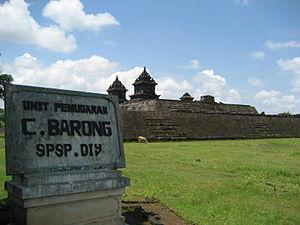
La plaine de Kewu, également appelée plaine de Prambanan d'après le plus connu des temples qui s'y trouve, est une plaine volcanique fertile qui s'étend entre le volcan Merapi au nord, le fleuve Bengawan Solo à l'est, la plaine de Bantul et la formation karsttique des Gunung Sewu au sud, le fleuve Progo à l'ouest, et la plaine de Kedu au nord-ouest. Elle est située à cheval sur le territoire spécial de Yogyakarta et les kabupaten de Sleman et de Klaten et la ville de Surakarta dans la province de Java central.